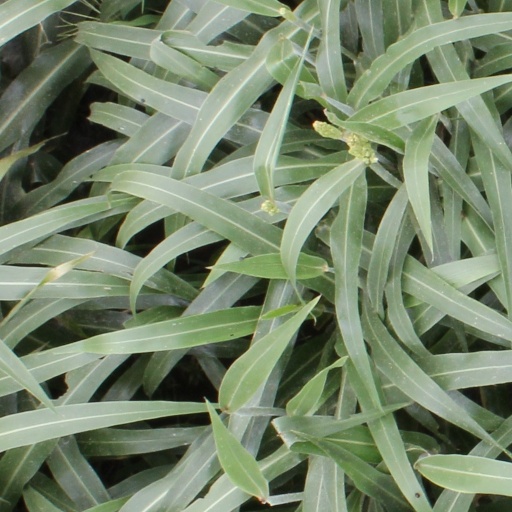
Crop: sorghum